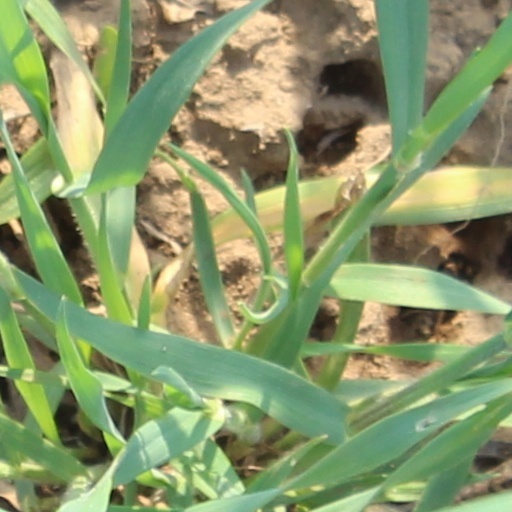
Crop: wheat